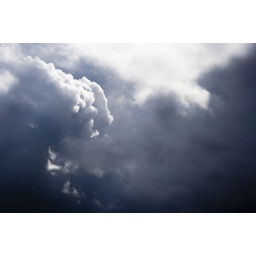
The sky above the beach just before a thunderstorm began.